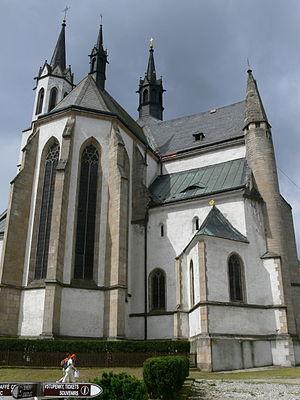
L'abbaye de Vyšší Brod est une abbaye cistercienne de styles gothique et baroque, fondée en 1259 à Vyšší Brod, en Bohême-du-Sud, dans le sud de la République tchèque.